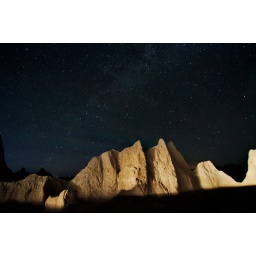
Headlights light up rock formations beneath the evening sky in Badlands National Park, SD.